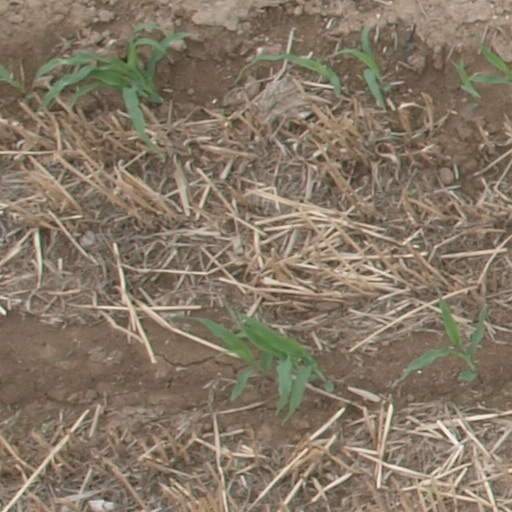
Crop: maize; corn